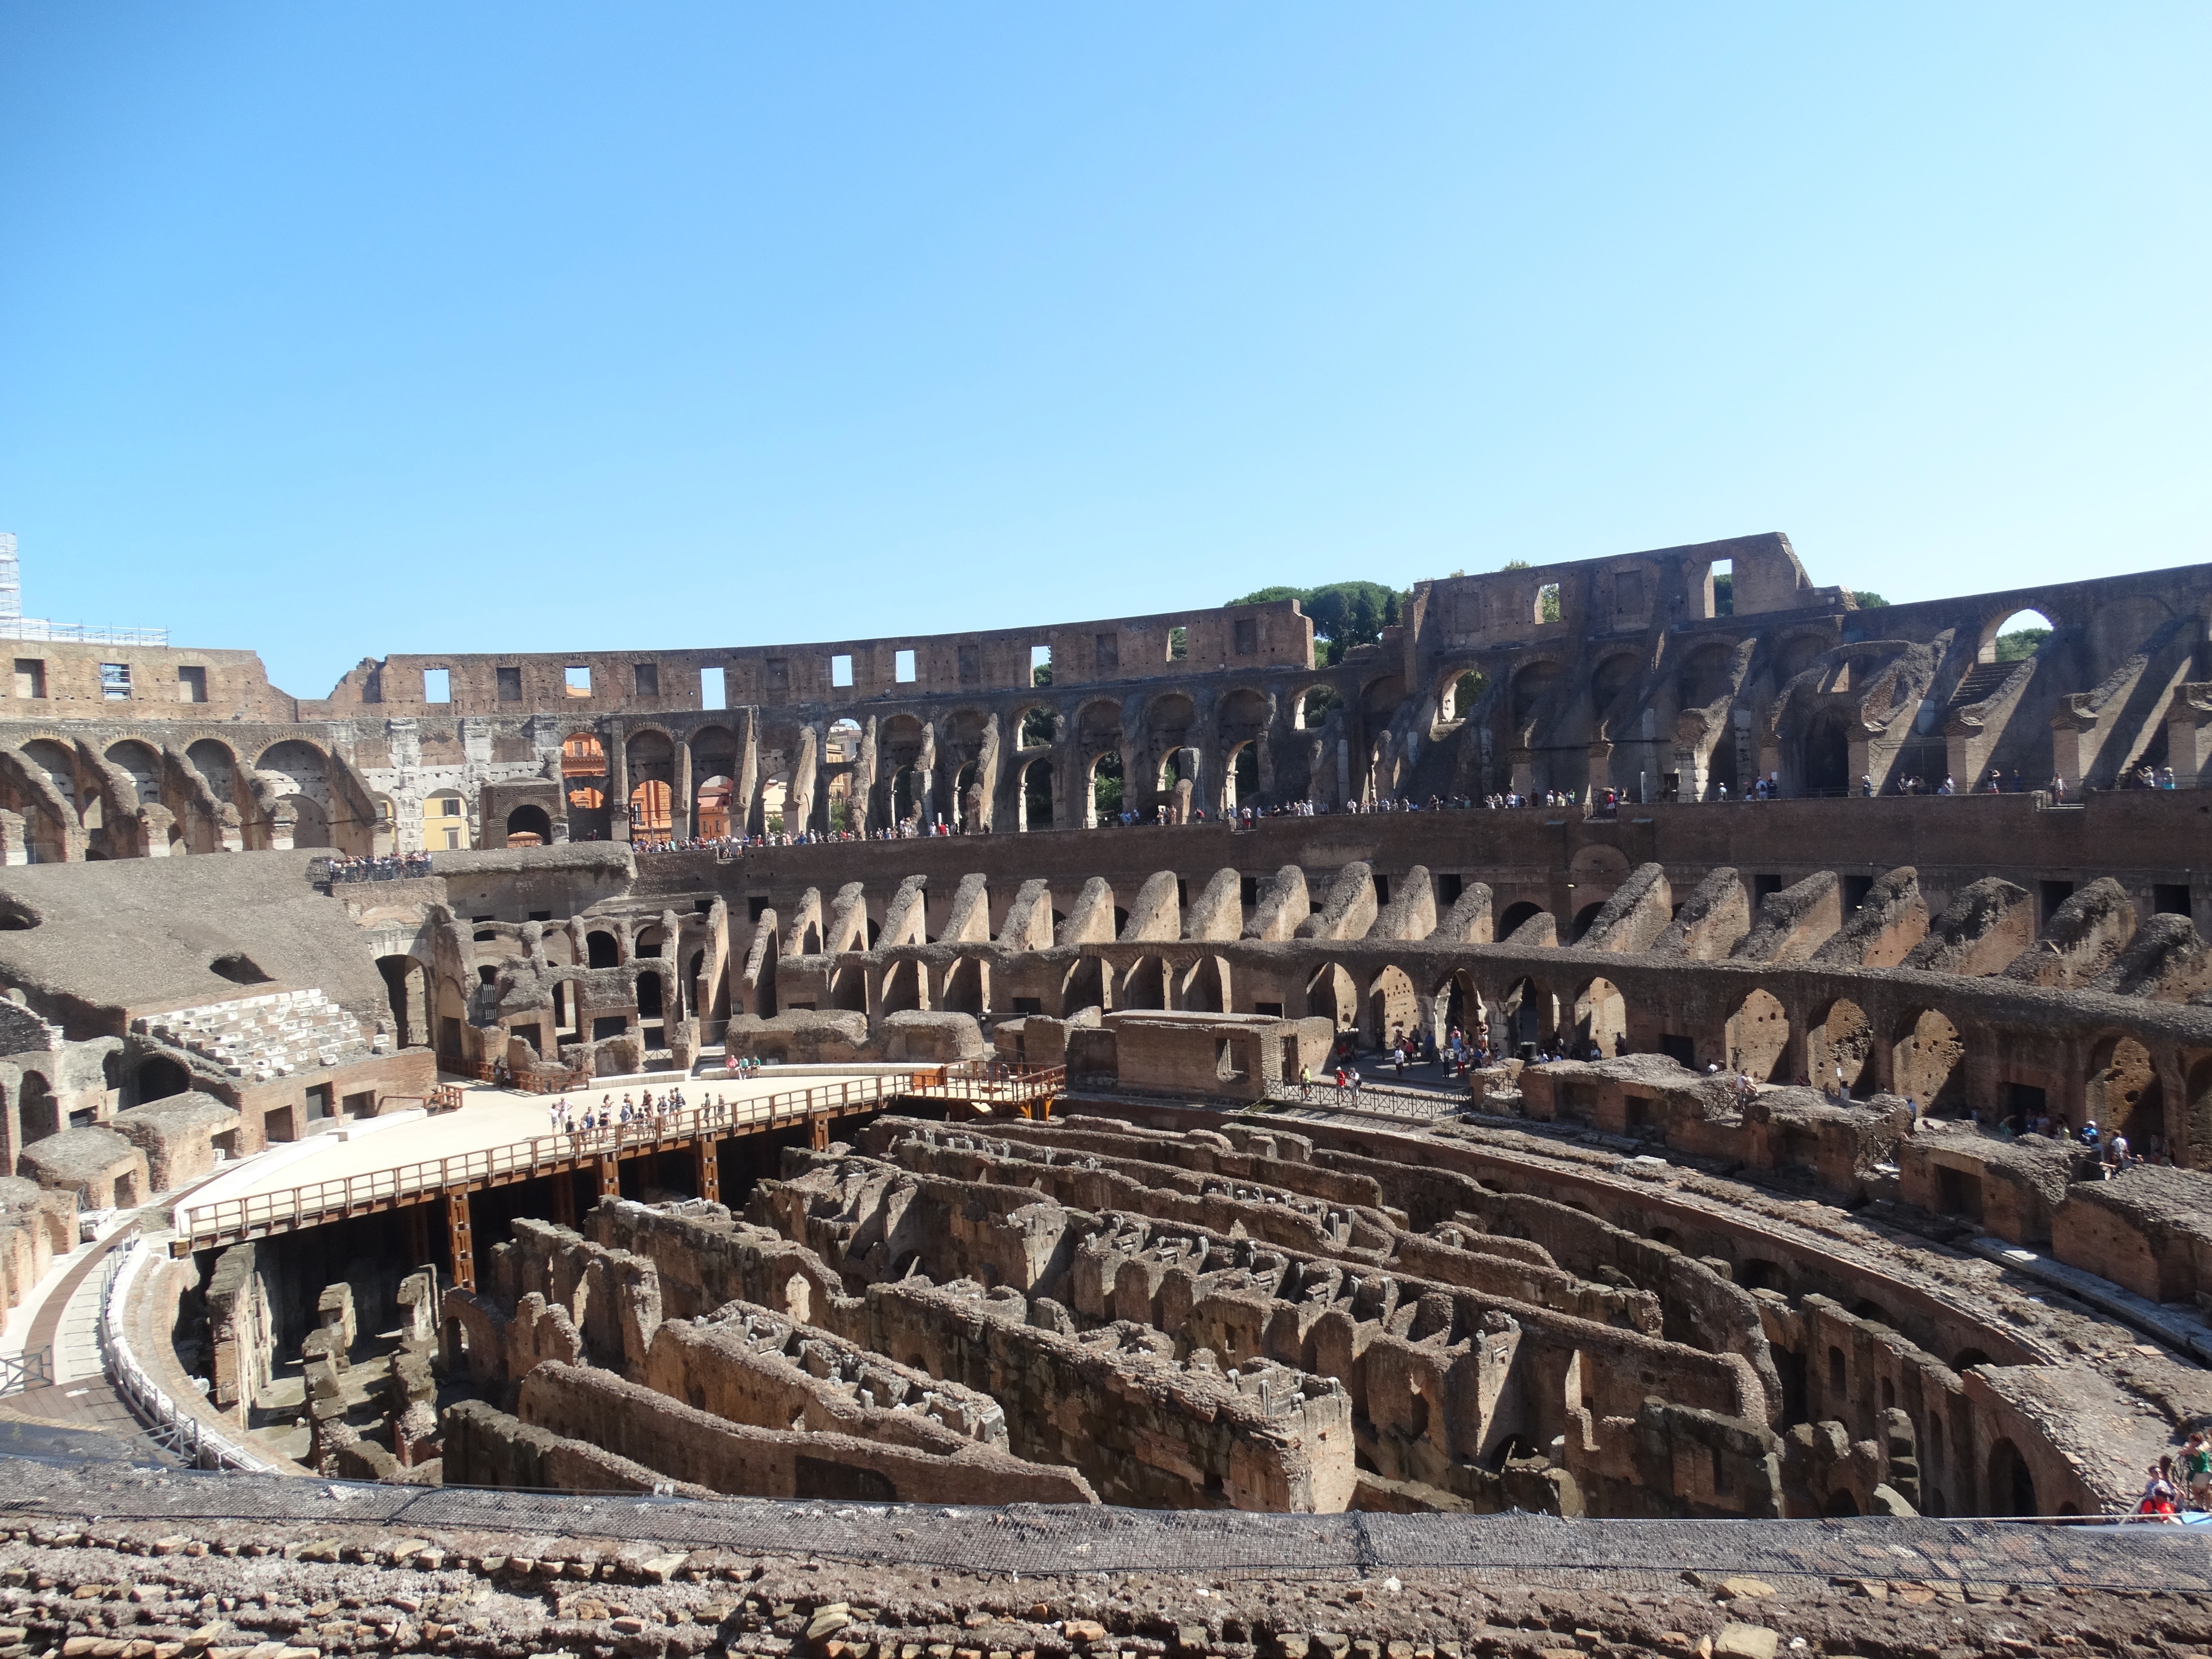
sky, ground, building, old, city, model, religion, italy, ruin, tourism, colosseum, war, stones, rome, amphitheatre, temple, ruins, history, achievement, ancient rome, archaeological site, historical heritage, historic site, ancient history, ancient roman architecture, roman civilization